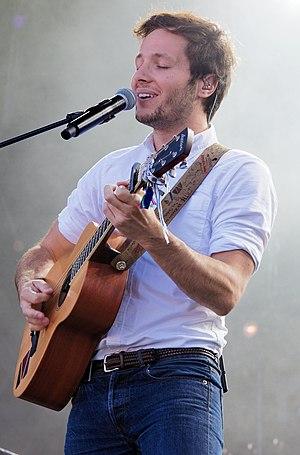
Vianney en concert lors du festival des vieilles charrues 2017